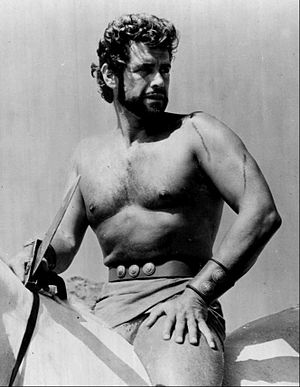
Gordon Scott
Gordon Scott, døbt Gordon M. Werschkul var en atletisk, amerikansk skuespiller, der især huskes som 1950'ernes store Tarzan-fortolker.